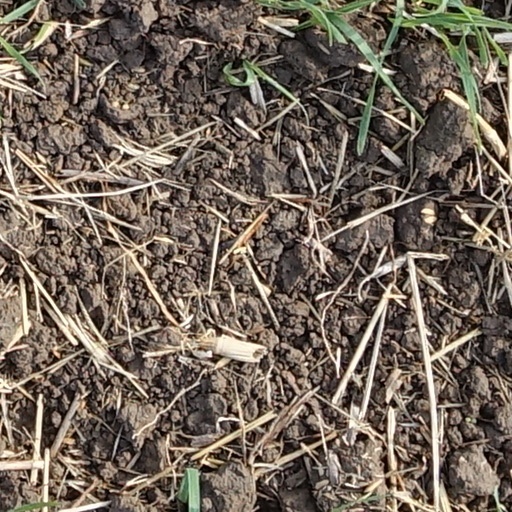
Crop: wheat